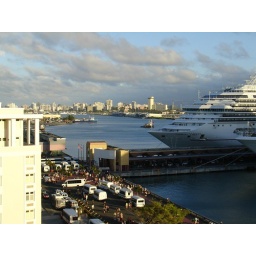
four ships were lined up.. i was in the top floor of a hotel.. nice view..